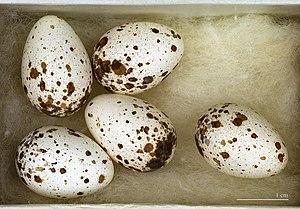
L'Hirondelle rustique est une petite espèce de passereaux, migratrice, vivant en Europe, en Asie, en Afrique et en Amérique. Elle est également connue sous le nom d'Hirondelle de cheminée ou d'Hirondelle des granges. Elle se distingue par sa longue queue fourchue et sa gorge couleur rouge brique. Elle niche dans un nid fait de terre séchée et de salive pour coller les bouts de terre, accroché sous un toit, une poutre, aussi bien à l'extérieur qu'à l'intérieur, en ville ou à la campagne, souvent dans des granges ouvertes, et parfois dans les maisons ouvertes. Elle se nourrit essentiellement d'insectes attrapés en vol.